Altars of Desire

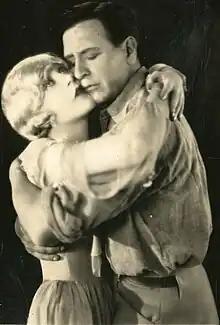
1926 publicity still of Conway Tearle and Mae Murray in Altars of Desire

Altars of Desire is a 1927 American silent drama film directed by Christy Cabanne and starring silent movie star Mae Murray. It was produced and released by MGM.